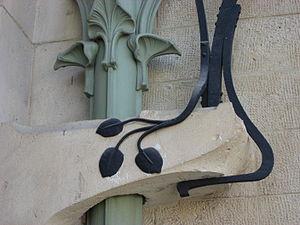
La villa Majorelle est une maison de maître, construite de 1901 à 1902, située à Nancy, dans le style École de Nancy. C'est une pièce maîtresse de l'architecture, typique de l'Art nouveau français.